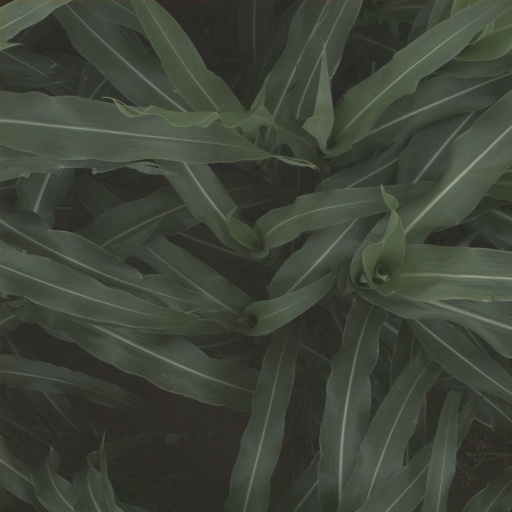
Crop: sorghum